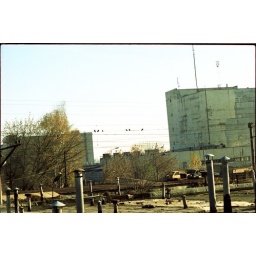
birds on a cable in my work window